She's Dangerous

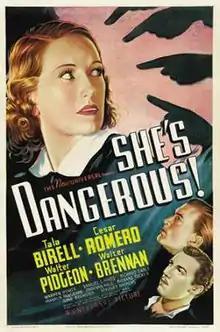
Theatrical release poster

She's Dangerous is a 1937 American crime film directed by Milton Carruth and Lewis R. Foster and written by Lionel Houser and Albert R. Perkins. The film stars Tala Birell, Walter Pidgeon, Cesar Romero, Walter Brennan, Warren Hymer, and Samuel S. Hinds. The film was released on January 24, 1937, by Universal Pictures.